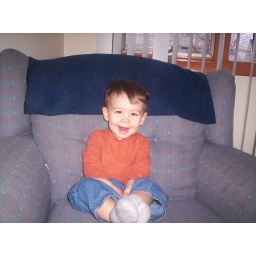
Sitting in the chair like a big boy